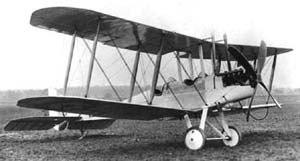
Le Royal Aircraft Factory B.E.2 était le premier avion militaire à être utilisé par le Royaume-Uni. Cet appareil fut utilisé sous diverses variantes par le Royal Flying Corps et le Royal Naval Air Service durant toute la Première Guerre mondiale, et ce même lorsqu'il était déjà dépassé.